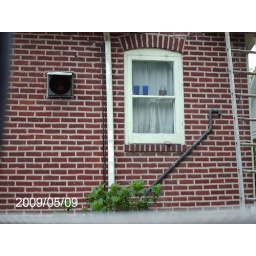
a window in my aunt's house